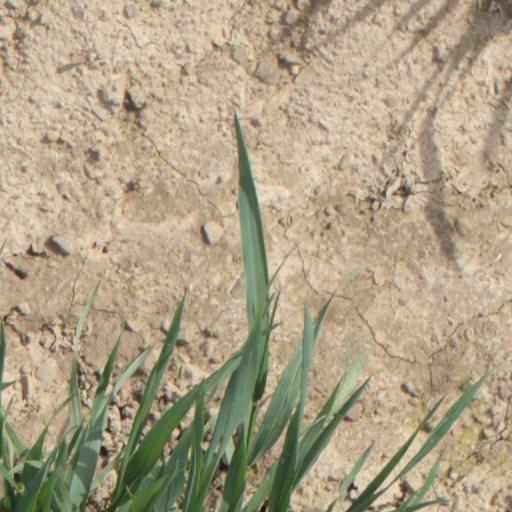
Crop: wheat